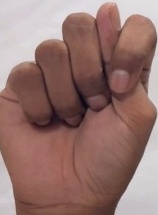
ASL sign: T